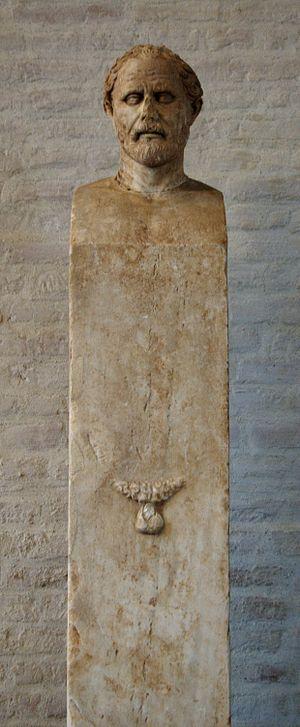
Démosthène, né à Athènes en 384 av. J.-C., mort à Calaurie en 322 av. J.-C, est un homme d'État athénien. Grand adversaire de Philippe II de Macédoine, il est l'un des plus grands orateurs attiques.
Un hermès est un buste surmontant un bloc quadrangulaire, parfois sculpté de manière grossière, représentant souvent le dieu Hermès coupé droit aux épaules, et généralement orné d'un phallus.